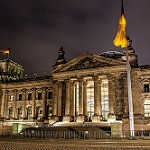
Label: buildings